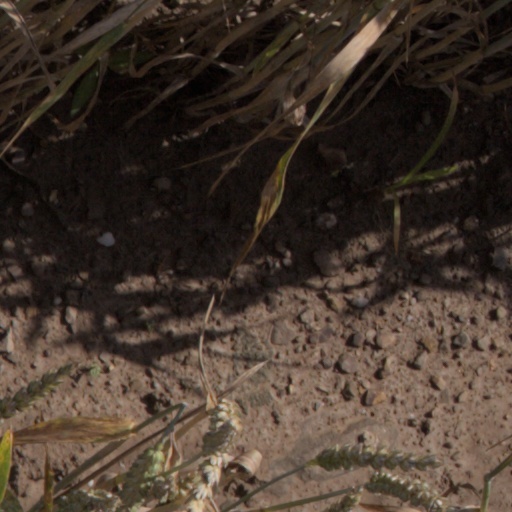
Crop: wheat